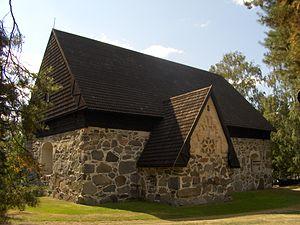
Cet article liste des attractions touristiques de Tampere en Finlande.